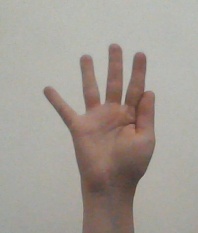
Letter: sheen